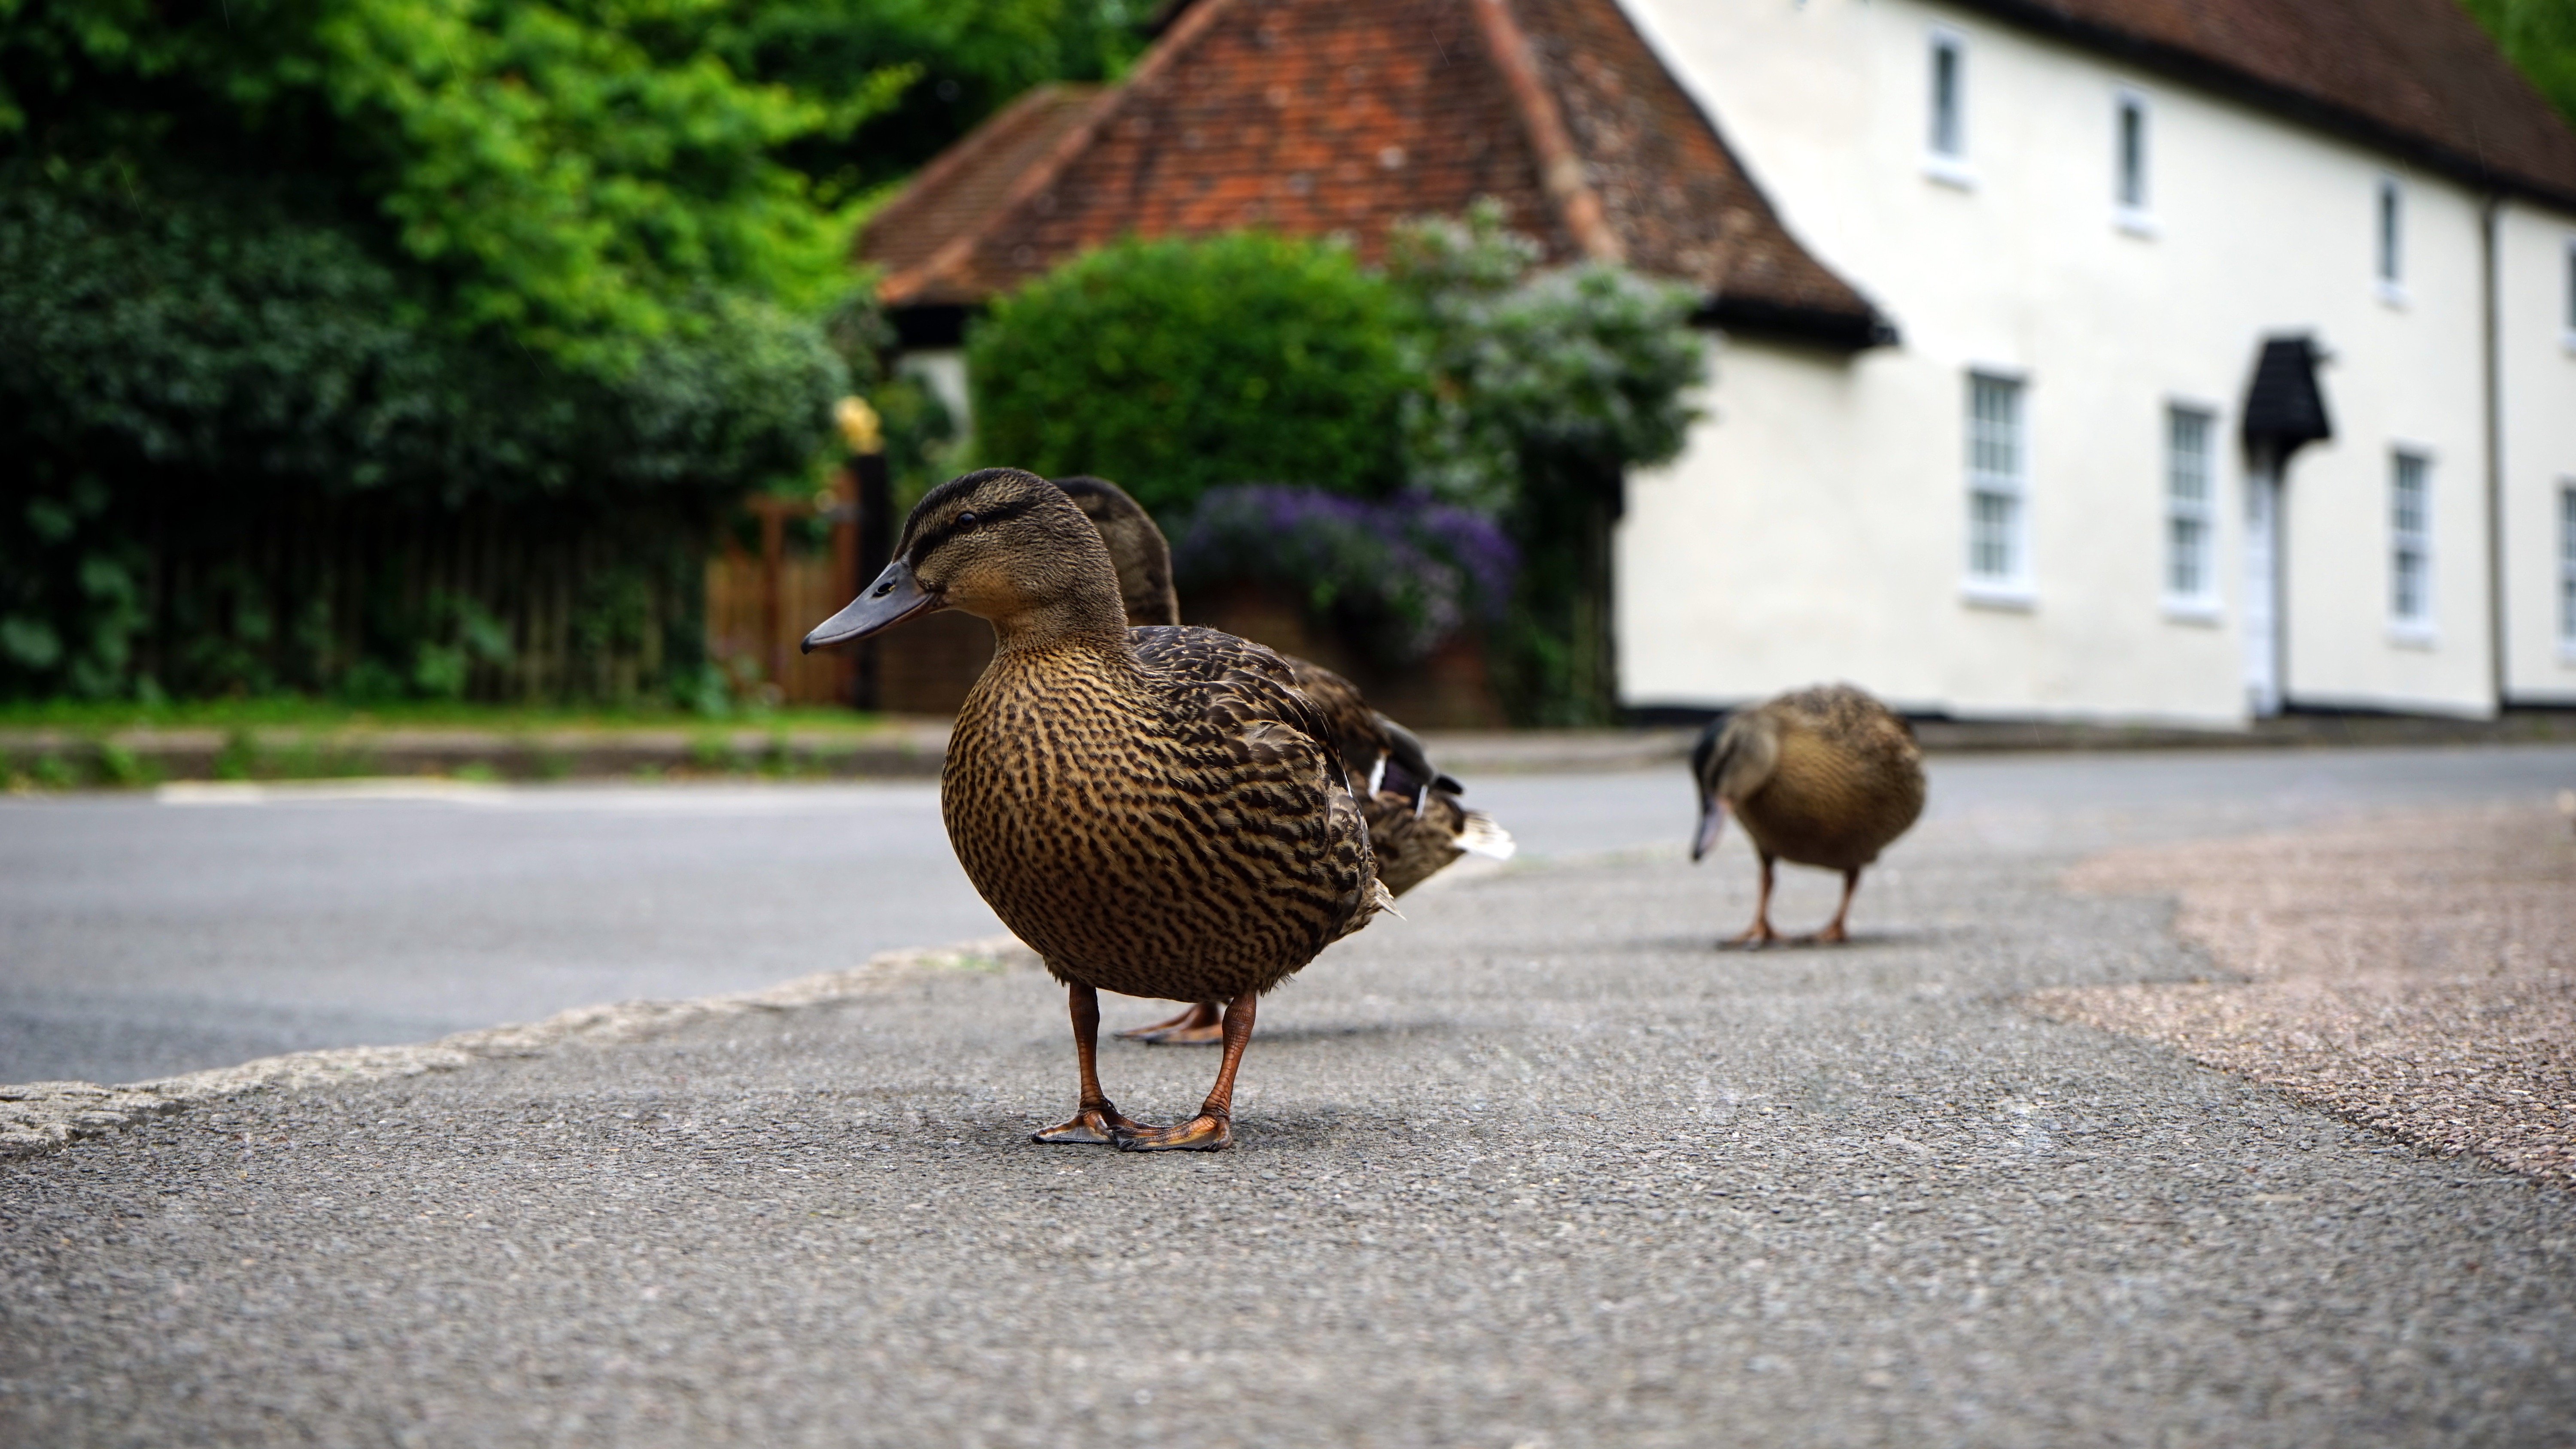
bird, road, street, wildlife, fauna, poultry, outdoors, birds, duck, animals, vertebrate, ducks, waterfowl, water bird, ducks geese and swans